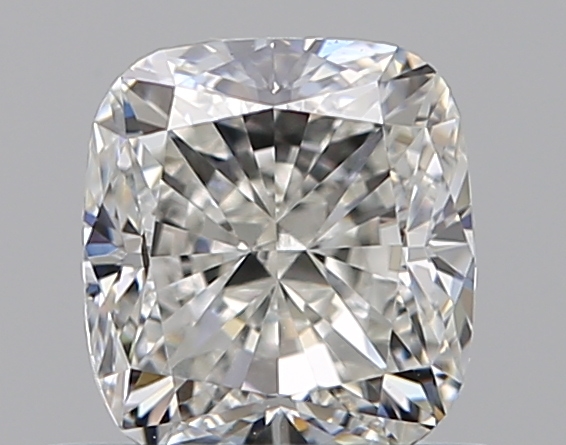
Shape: cushion
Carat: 0.7
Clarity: VVS2
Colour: I
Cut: VG
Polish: EX
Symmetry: VG
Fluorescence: M
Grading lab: GIA
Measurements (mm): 5.03 x 4.64 x 3.32